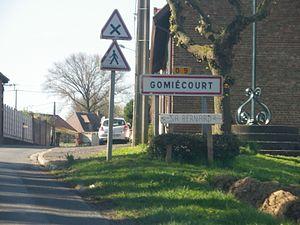
Une entrée de la commune de Gomiécourt.
Gomiécourt est une commune française située dans le département du Pas-de-Calais en région Hauts-de-France.